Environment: real
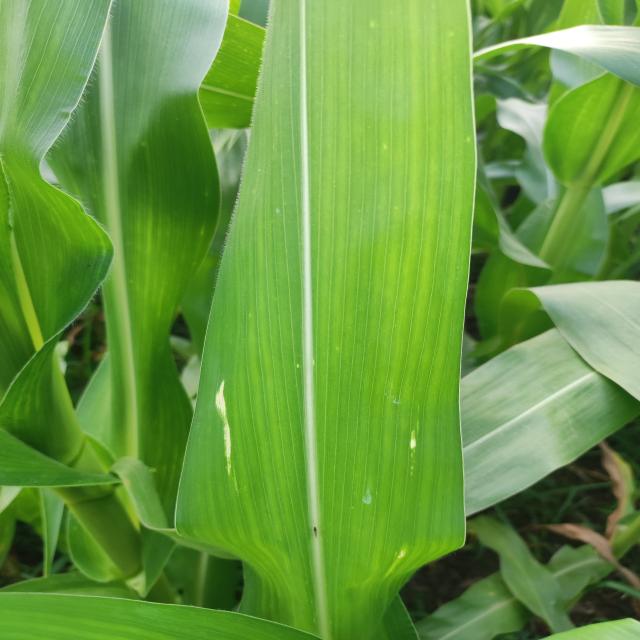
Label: northern_corn_leaf_blight